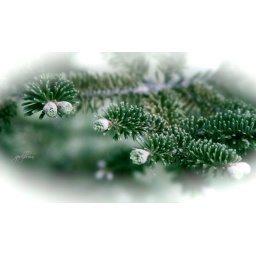
pine tree in the spring